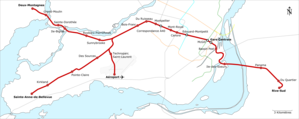
Carte géographiquement exacte du réseau express métropolitain proposé.
Le métro de Montréal est un réseau de transport en commun qui dessert l'île de Montréal ainsi que les villes québécoises de Laval et de Longueuil, au Canada. Métro sur pneumatiques entièrement souterrain, il est géré par la Société de transport de Montréal, organe de l'agglomération de Montréal.